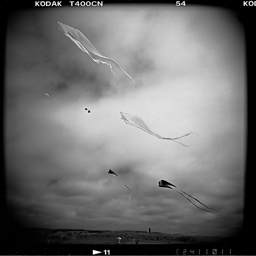
A cloudy sky with kites flying in the midst of it.
Someone videoing many kites flying in the air.
A black and white of several kites in the air.
A black and white photo of kites being flown
A group of kites being flown by people in the air.